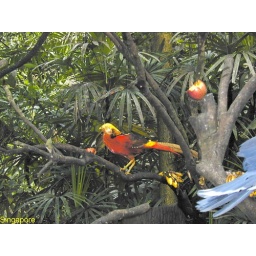
2002 01 Red bird in tree